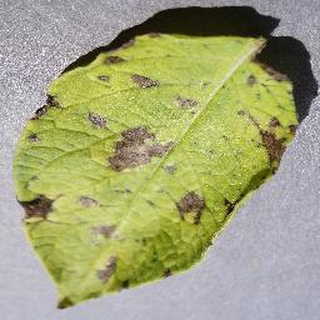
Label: potato_early_blight